Peschiera Borromeo

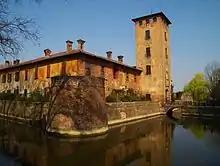
Castello Borromeo di Peschiera

The land was owned by the House of Borromeo of San Miniato in the 14th century and possibly earlier. Peschiera Borromeo's main attraction is the Borromeo Castle, built in 1437 by Vitaliano Borromeo. The Borromei were, during the later years of the Ambrosian Republic, pro-Francesco Sforza, and housed him in the castle while he besieged Milan in 1450. In 1461 Sforza, now the Duke of Milan, made Filippo Borromeo the "Conte di Peschiera".